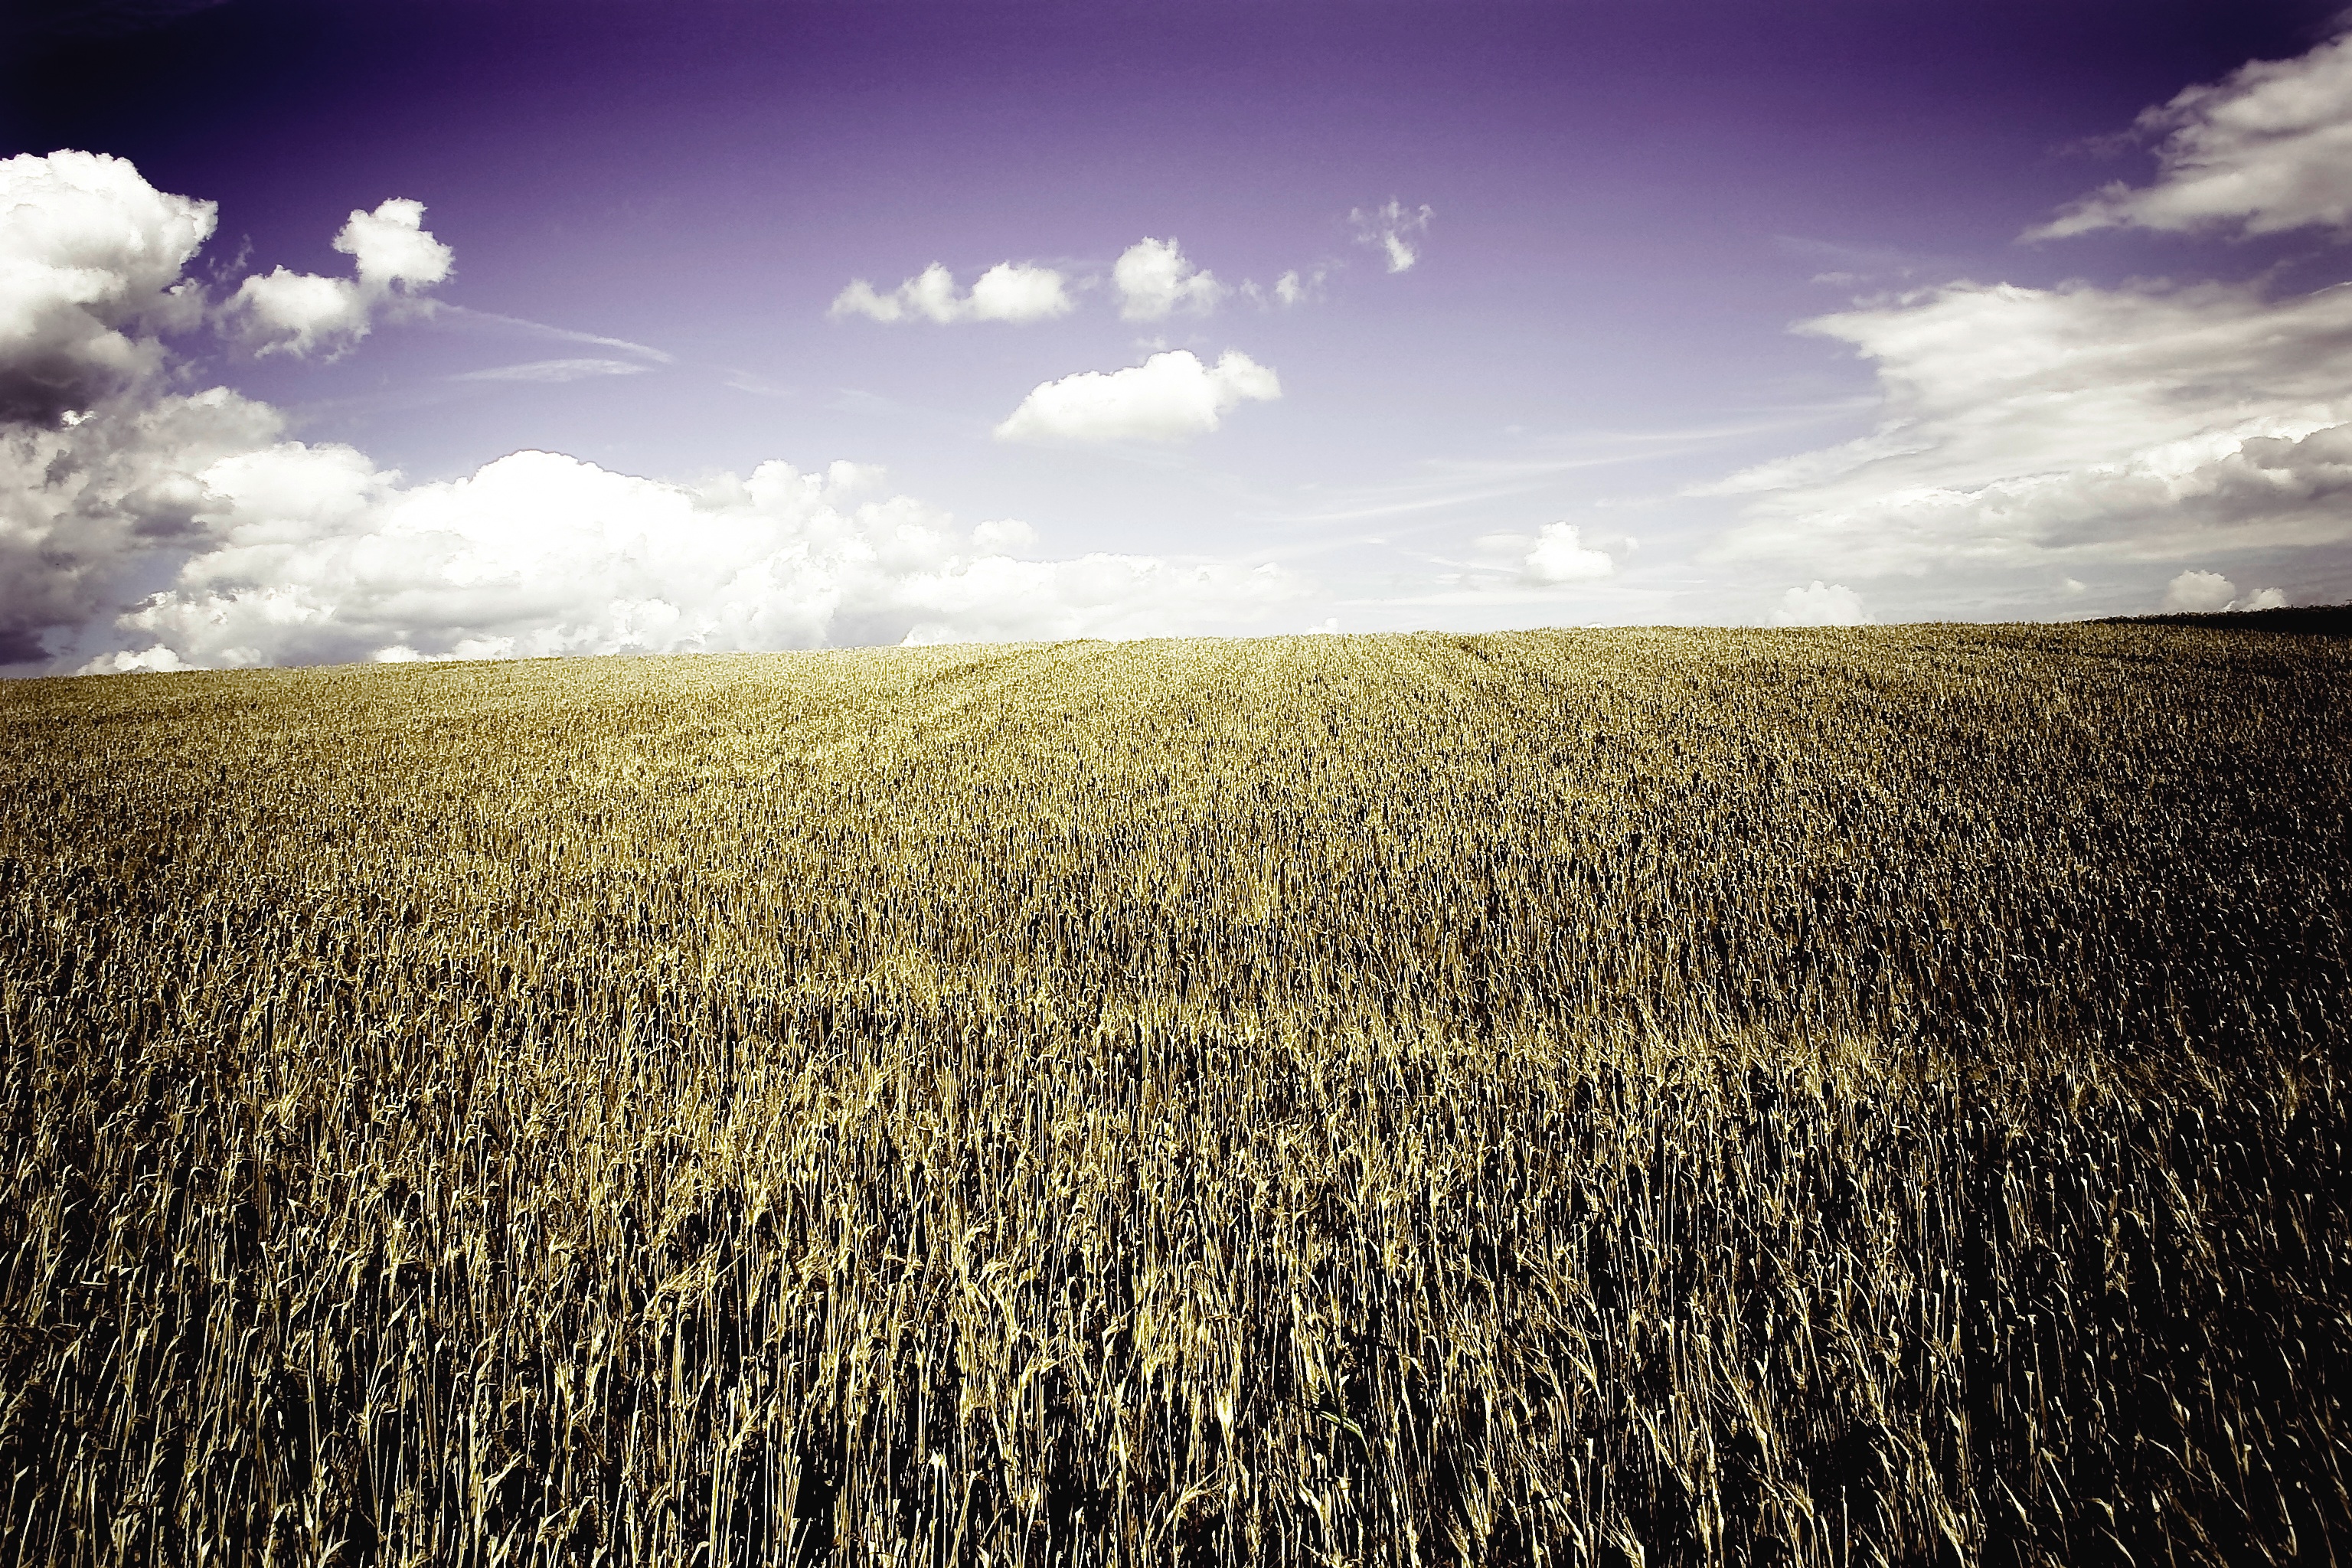
landscape, nature, grass, horizon, cloud, plant, sky, sun, sunrise, sunset, field, wheat, prairie, sunlight, morning, dawn, food, reflection, crop, agriculture, plain, grassland, rural area, flowering plant, grass family